Lawn

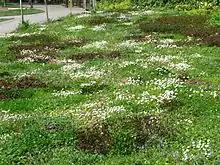
A floral tapestry lawn in Avondale Park, London. The area was previously grassed parkland. Tapestry lawns support more diverse plants and pollinators.

Lawns are a common feature of private gardens, public landscapes and parks in many parts of the world. They are created for aesthetic pleasure, as well as for sports or other outdoor recreational use. Lawns are useful as a playing surface both because they mitigate erosion and dust generated by intensive foot traffic and because they provide a cushion for players in sports such as rugby, football, soccer, cricket, baseball, golf, tennis, field hockey, and lawn bocce.